Pero Antić

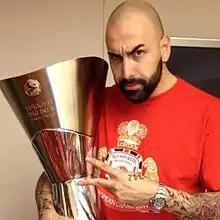
Antić with the EuroLeague championship trophy.

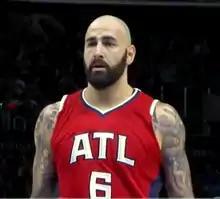
Antić with the Atlanta Hawks (2014)

After an impressive performance at the EuroBasket 2011, Antić signed a two-year contract on September 26 with Olympiacos Piraeus. With Olympiacos, he won the EuroLeague title two times, in 2012 and 2013. He also helped his team to win the 2011–12 Greek League championship.